Swedish orthography

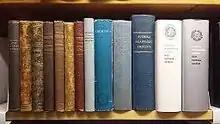
Thirteen editions (1889—2006) of "Svenska Akademiens ordlista", the standard spelling dictionary of Swedish

Swedish orthography is the set of rules and conventions used for writing Swedish. The primary authority on Swedish orthography is "Svenska Akademiens ordlista" (SAOL), a spelling dictionary published by the Swedish Academy. The balance between describing the language and creating norms has changed with the years.